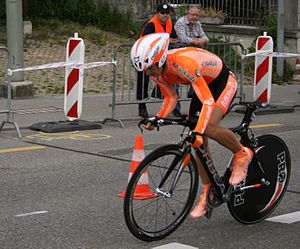
Jon Bru
Jon Bru Pascal er en spansk professionel cykelrytter, som cykler for det professionelle cykelhold Euskaltel-Euskadi.